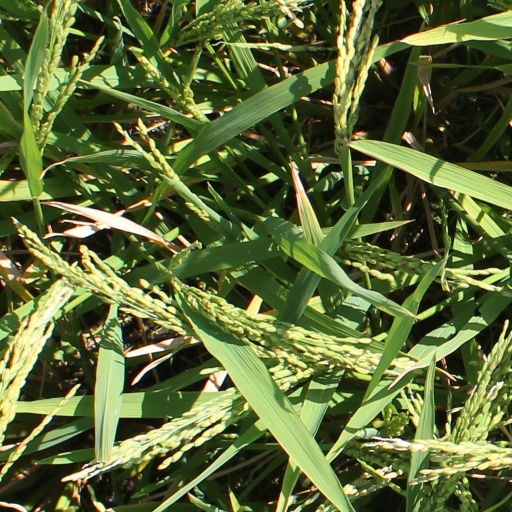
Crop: rice